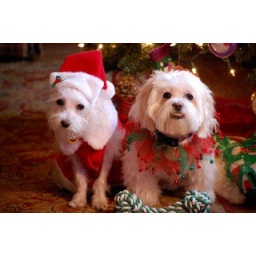
Maggie &amp;amp; Phoebe my girls for Christmas. Phoebe in the Santa hat was not a happy camper!